Sports in Hamilton, Ontario

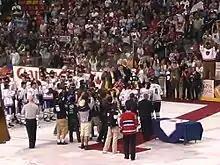
The Hamilton Bulldogs celebrate their Calder Cup win in 2007

Copps Coliseum Arena was the home ice for the Hamilton Bulldogs of the American Hockey League from 1996 to 2015. When the Edmonton Oilers announced plans to suspend operations of the previous Hamilton Bulldogs franchise in 2002, local interests in conjunction with the Oilers, Montreal Canadiens and the AHL secured ownership of the Quebec Citadelles and relocated the franchise to Hamilton assuring the continuation of the Bulldogs team. The team's primary affiliates were the Edmonton Oilers from 1996 to 2003 and the Montreal Canadiens from 2002 to 2015. The Bulldogs reached the final of the Calder Cup Championship in 1997 and 2003 only to lose in the finals on both occasions and then finally winning it all, their third attempt, in 2007 defeating the Hershey Bears.